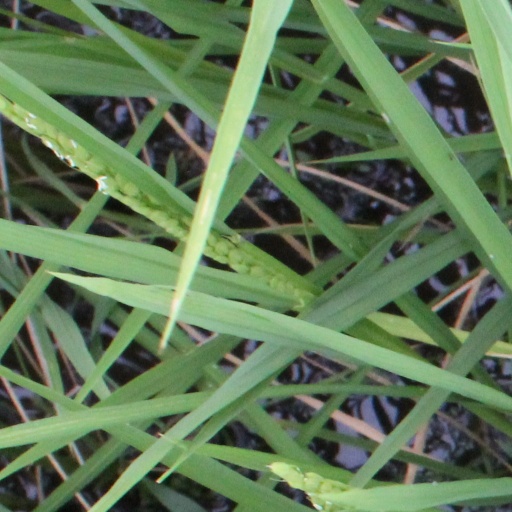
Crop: rice